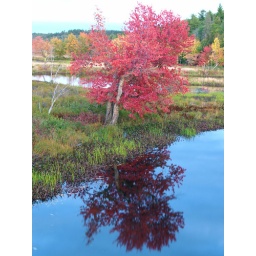
The trees in the bush are just beginning to turn, but the ones in the river basins are full blown.